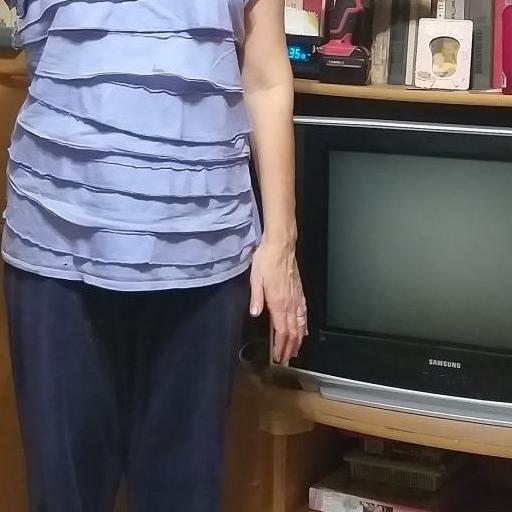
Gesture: no_gesture